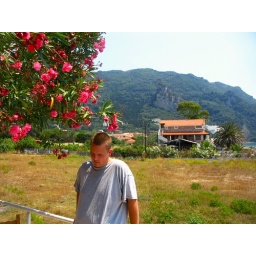
A photo from the beach kitchen at the Pink Palace in Greece